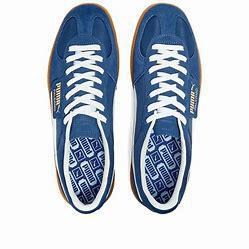
Brand: Puma
Model: Palermo